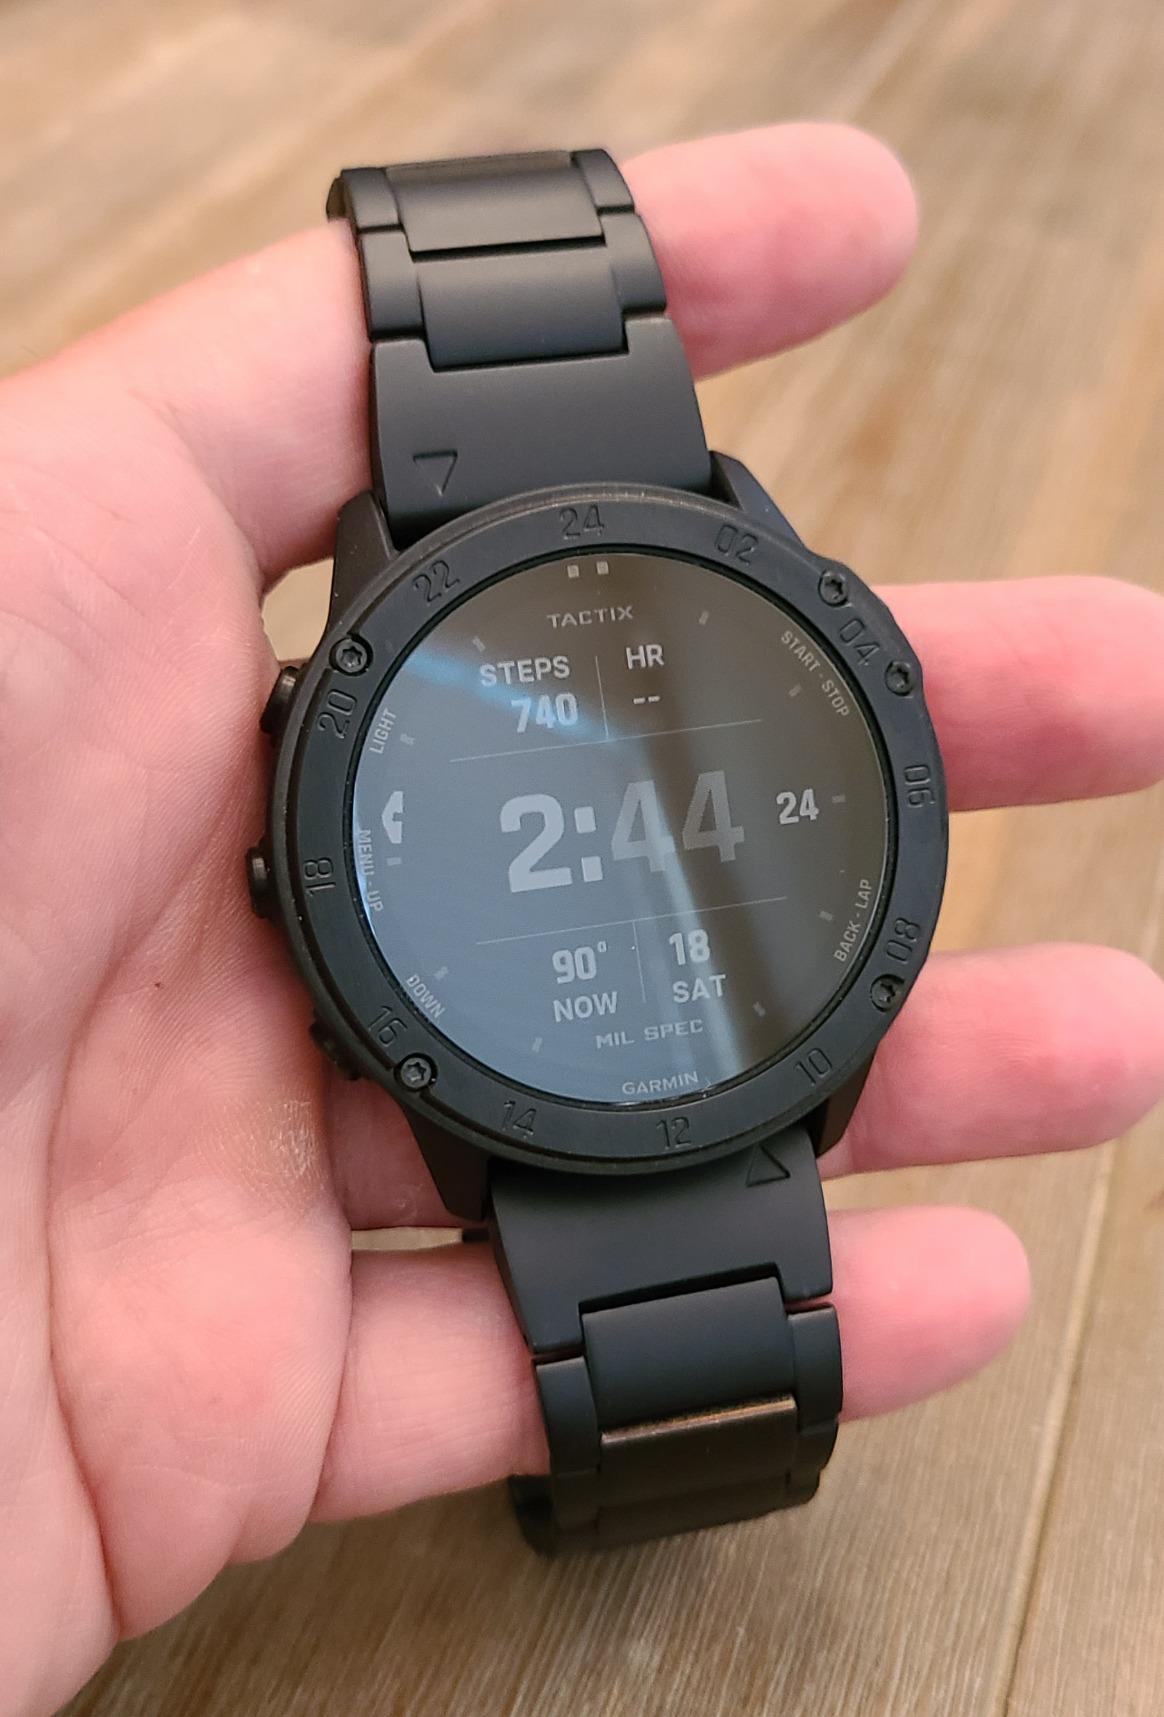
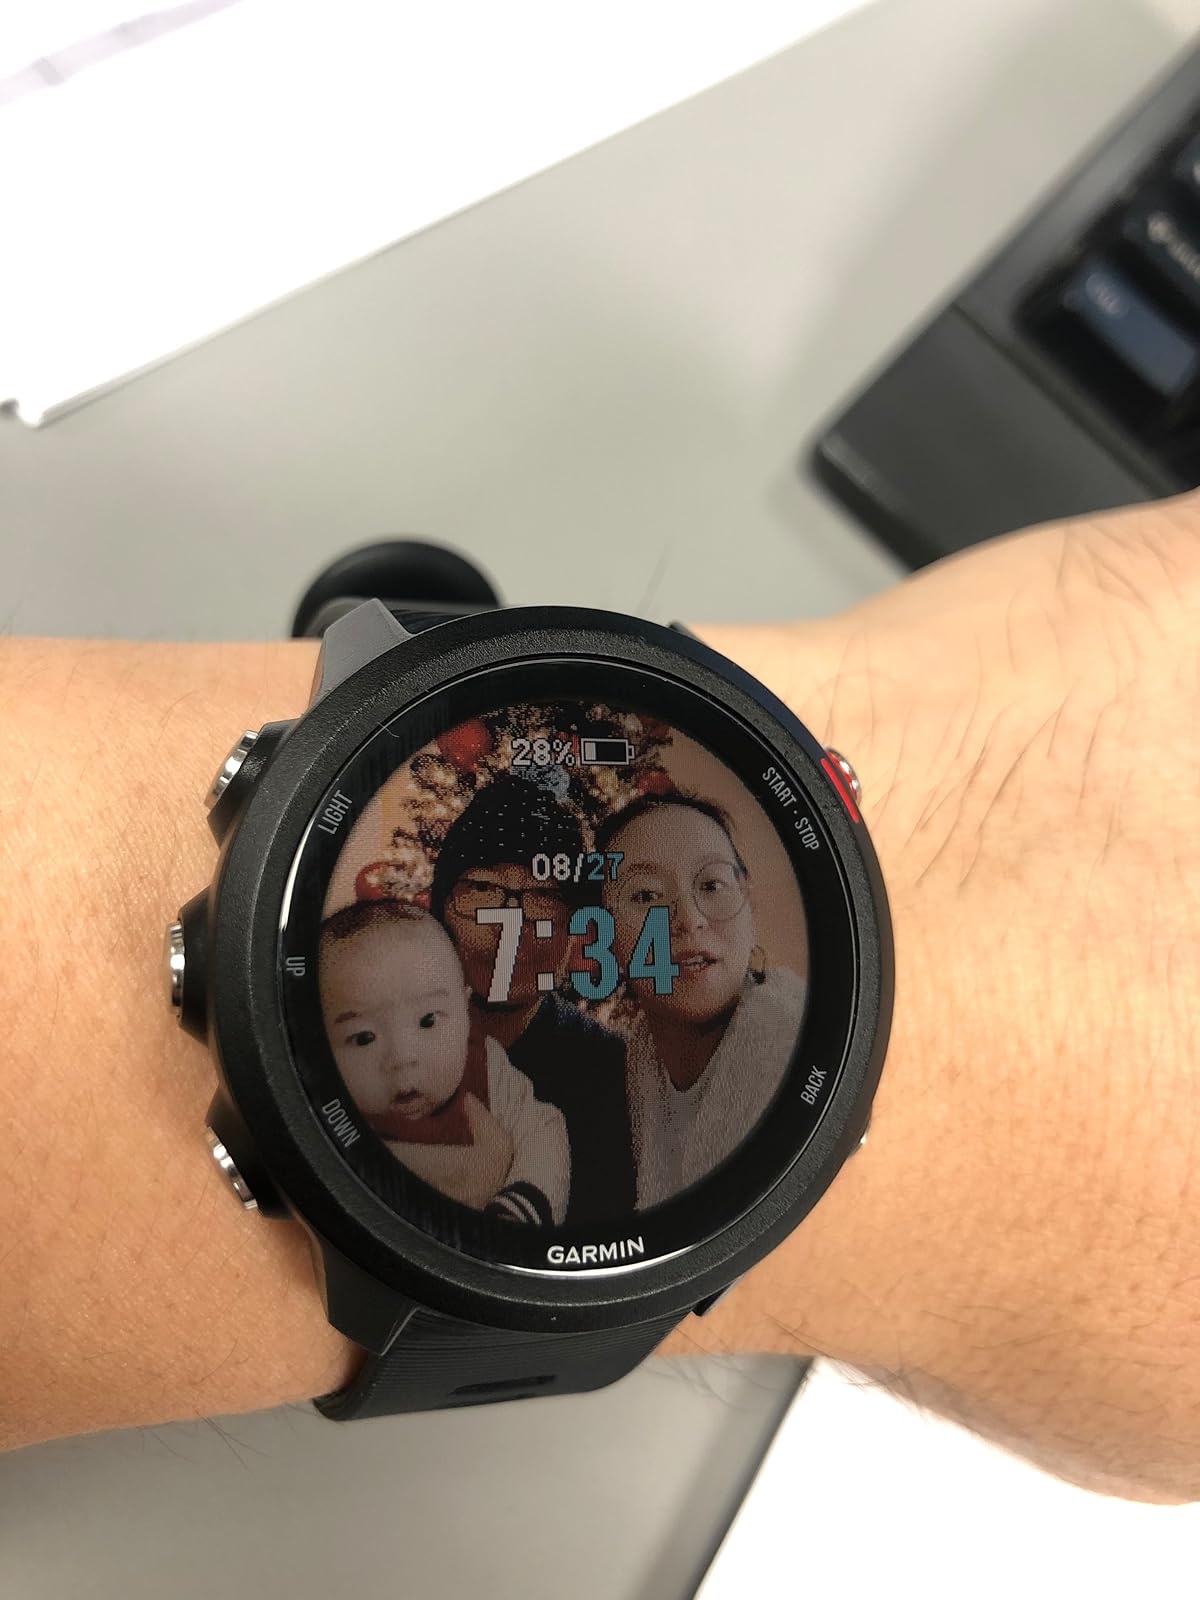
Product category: smartwatch
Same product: no